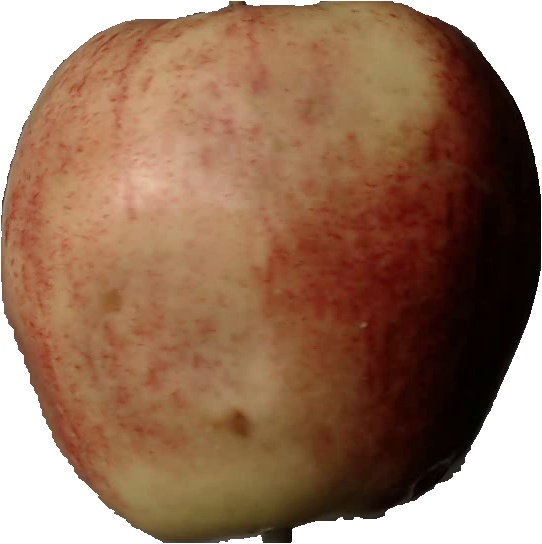
Label: apple_red_3